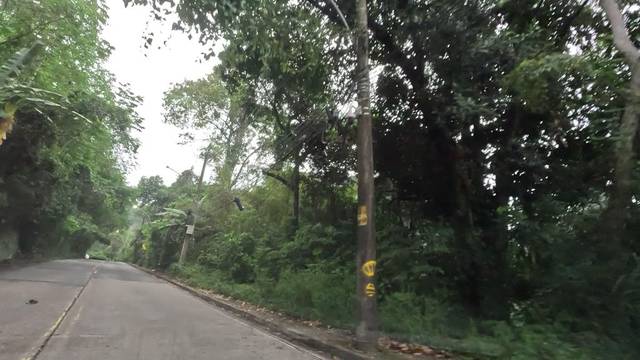
Region: Brazil
Coordinates: -22.984, -43.297